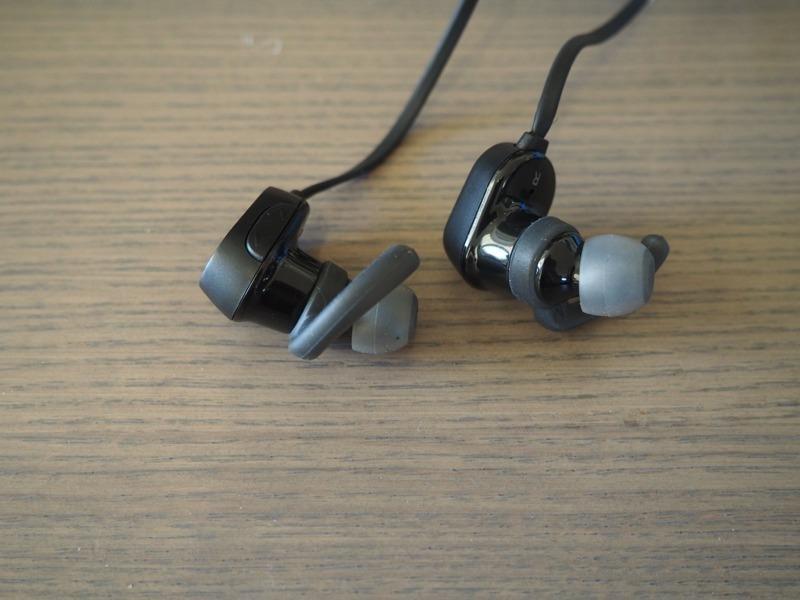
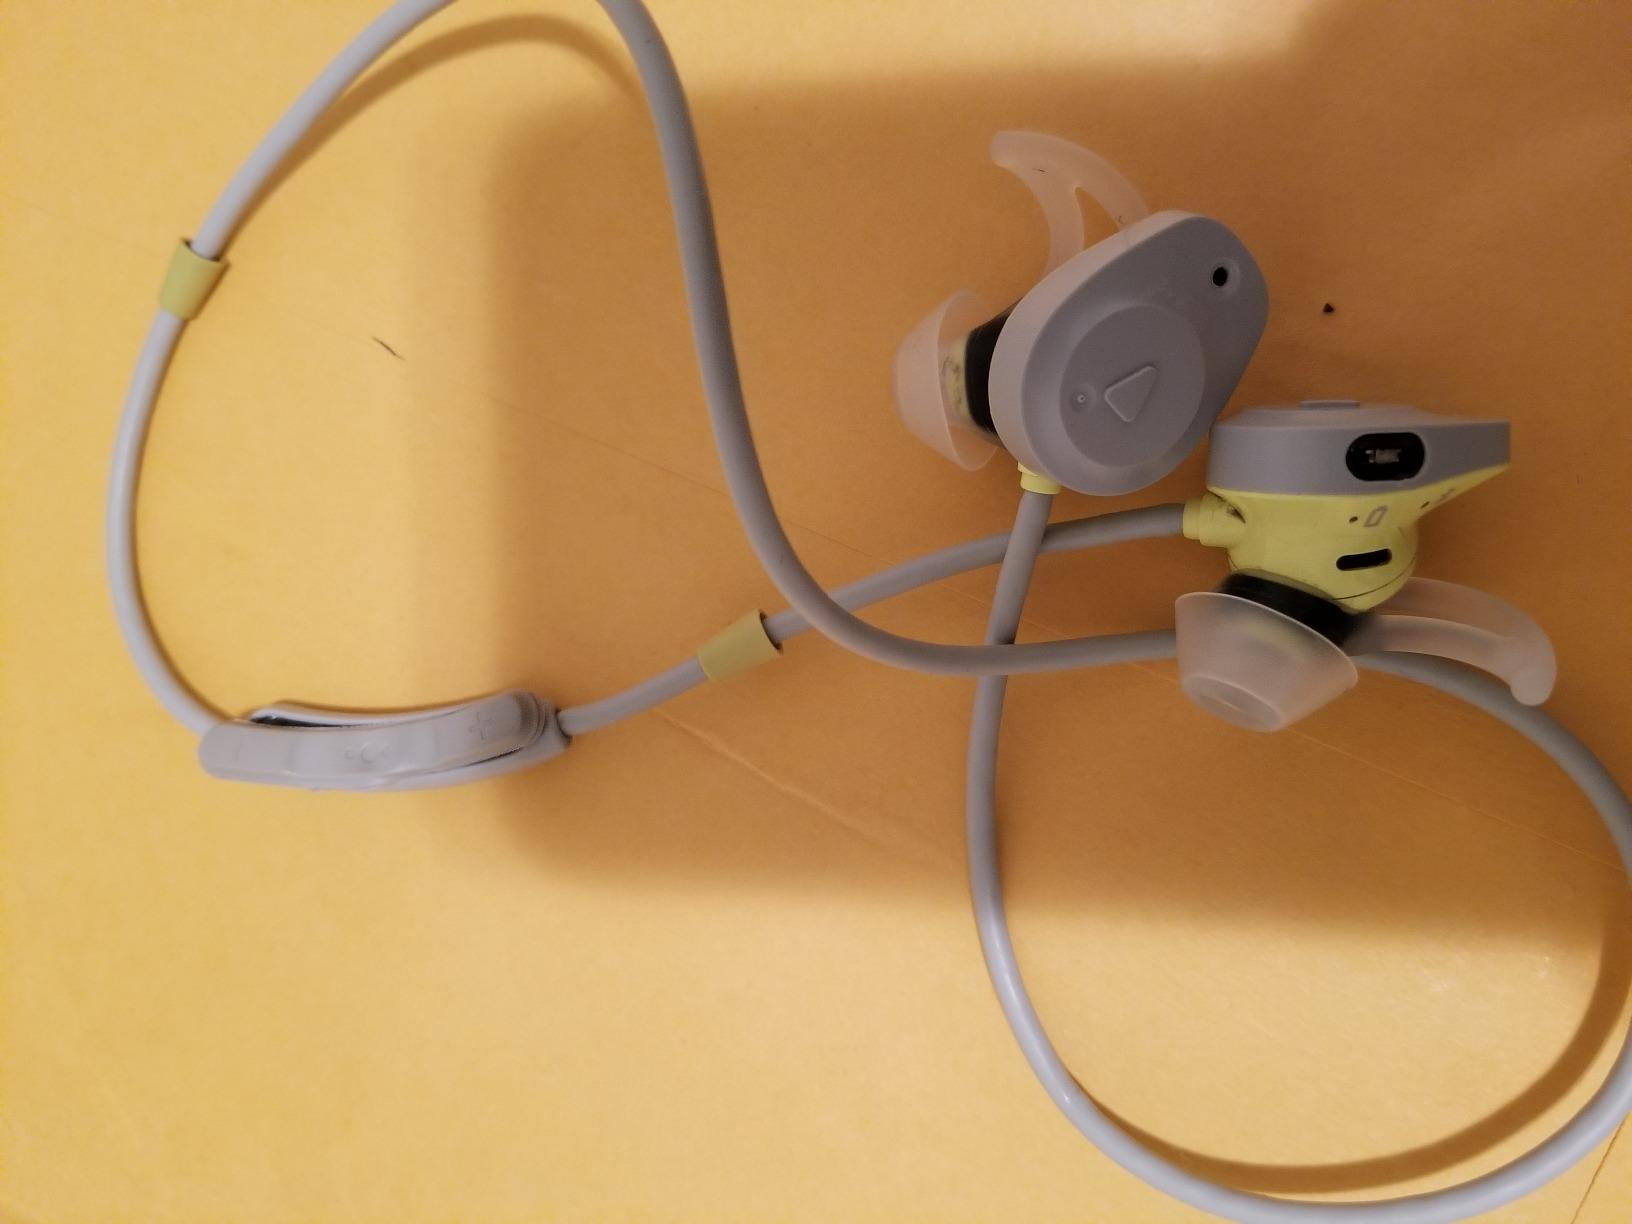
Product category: headphones
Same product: no